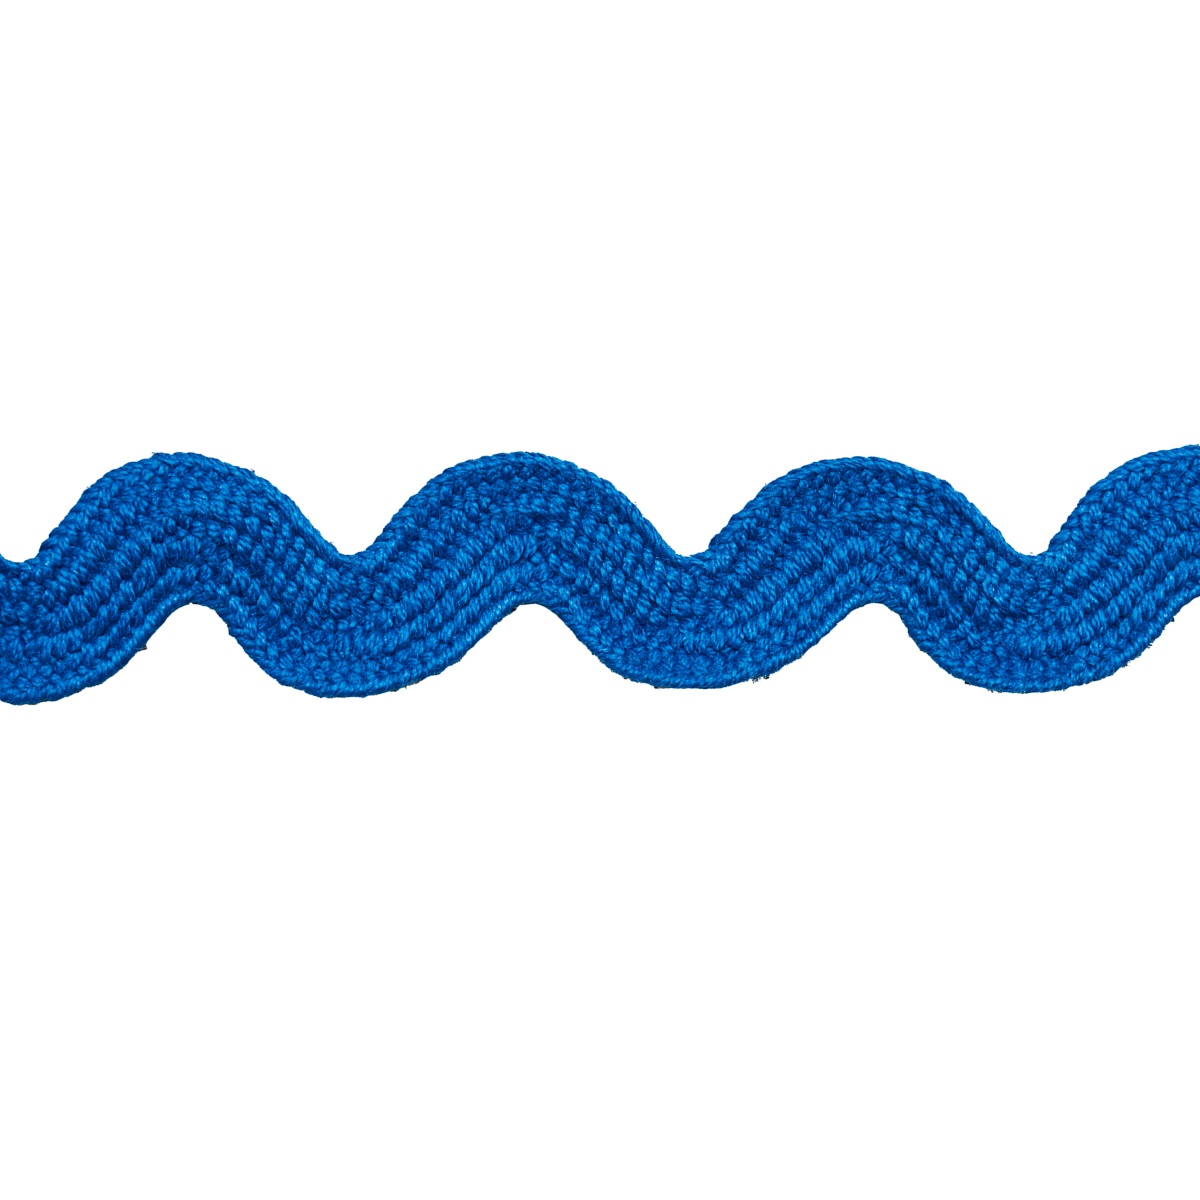
Schumacher Ric Rac Tape Medium Dark Blue Trim 82716
Inspired by a sewing box staple, Ric Rac Medium Tape in dark blue adds instant irresistible charm to upholstery, pillows and window treatments. This classic 100% cotton tape is fun and cheerful on its own or layered with other trims. Available in small, medium and wide widths.
Brand: Schumacher
Category: Arts & Entertainment > Hobbies & Creative Arts > Arts & Crafts > Art & Crafting Materials > Embellishments & Trims > Ribbons & Trim > Ric-Rac Trim